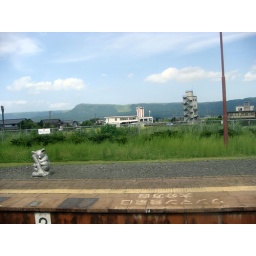
A cat or some kind of marsupial appears to be operating a train switch in this odd trainside view...